Grêmio Esportivo Brasil

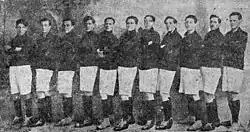
The squad that won the Pelotas championship treble in 1919

Grêmio Esportivo Brasil was founded after a dispute between players and directors of Sport Club Cruzeiro do Sul, which was supported and managed by employees of Cervejaria Haertel. On September 7, 1911, the Brazilian Independence anniversary, the club was founded at Santa Cruz street, in the residence of José Moreira de Brito, father of one of the former members of Cruzeiro do Sul, after a meeting between him and the other former members. The colours chosen were yellow and green, which are the colors of Brazil. Later, the club changed its colours to red and black, after Clube Diamantinos, a defunct club. The colours were also changed because EC Pelotas, rival of Brasil has similar colours.